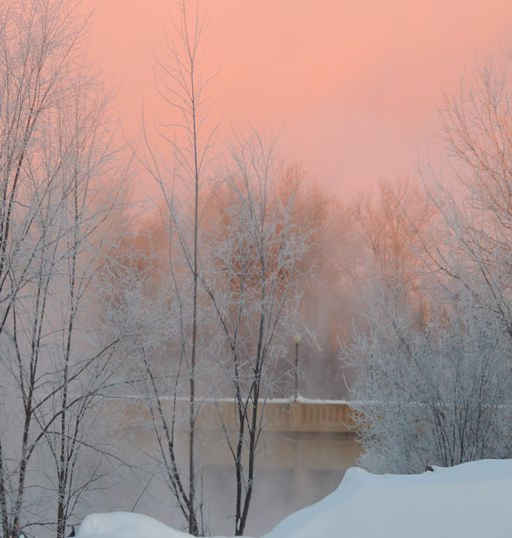
frosty morning sunrise over the bridge .